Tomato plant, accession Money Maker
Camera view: vertical (180 deg); turntable rotation: 180 degrees
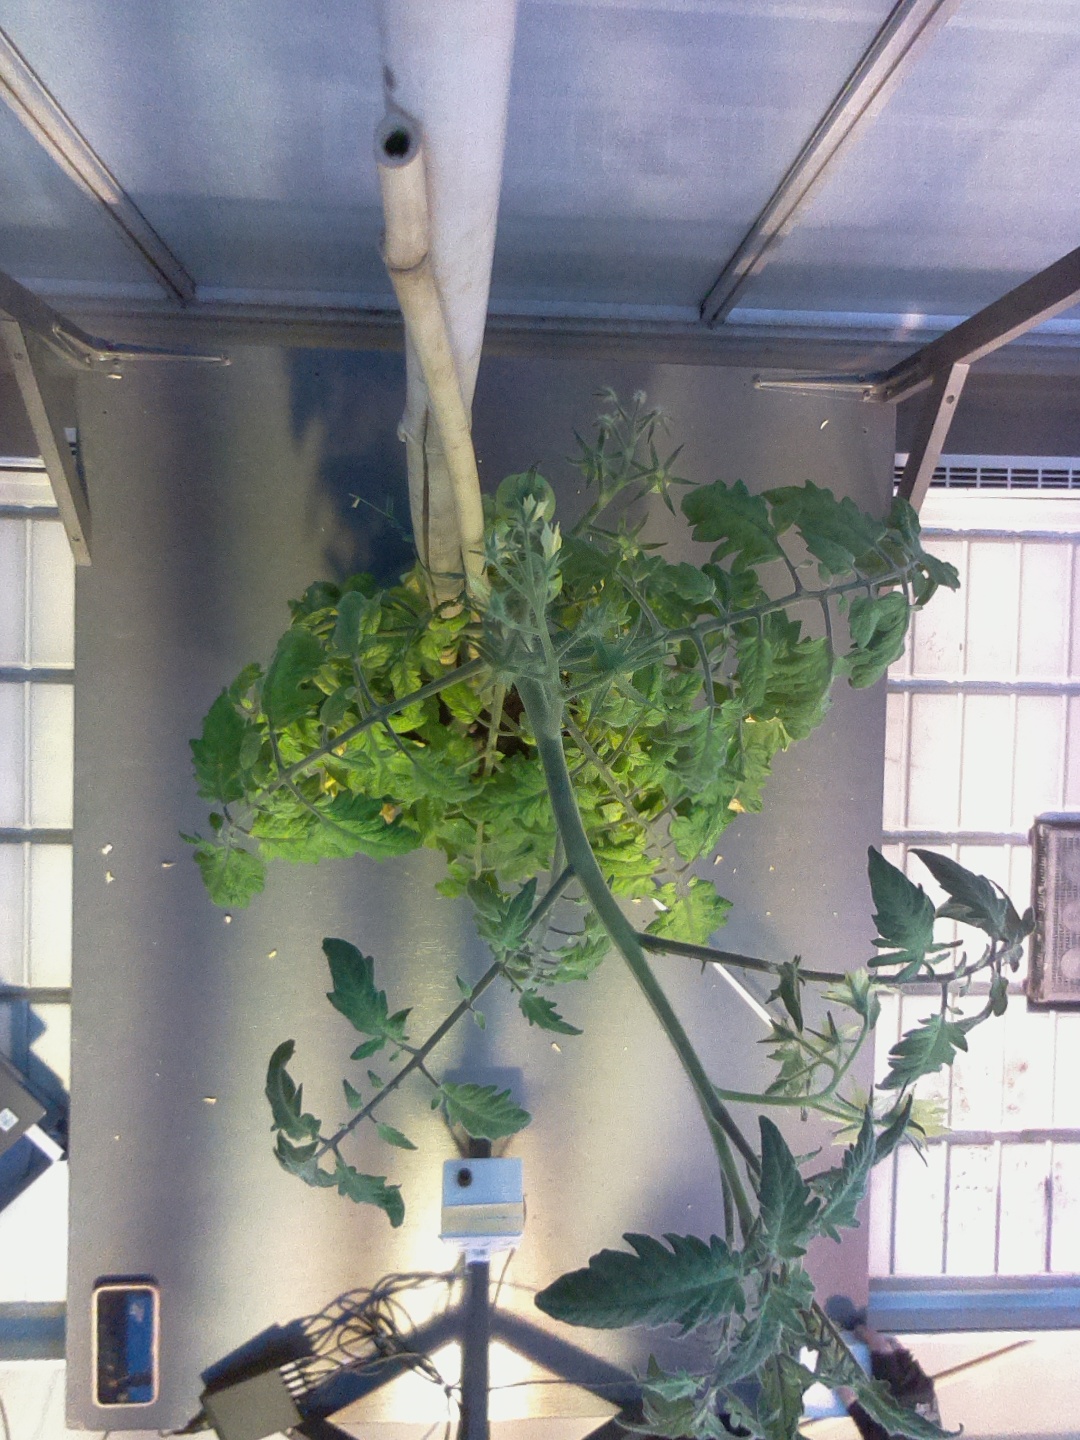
BBCH growth stage 75: 50%-60% of final fruit size